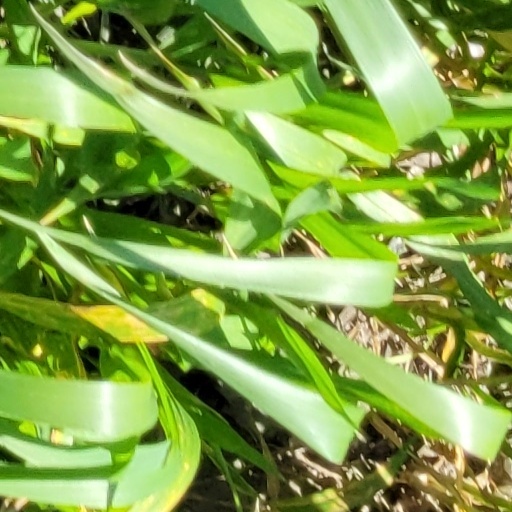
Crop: wheat